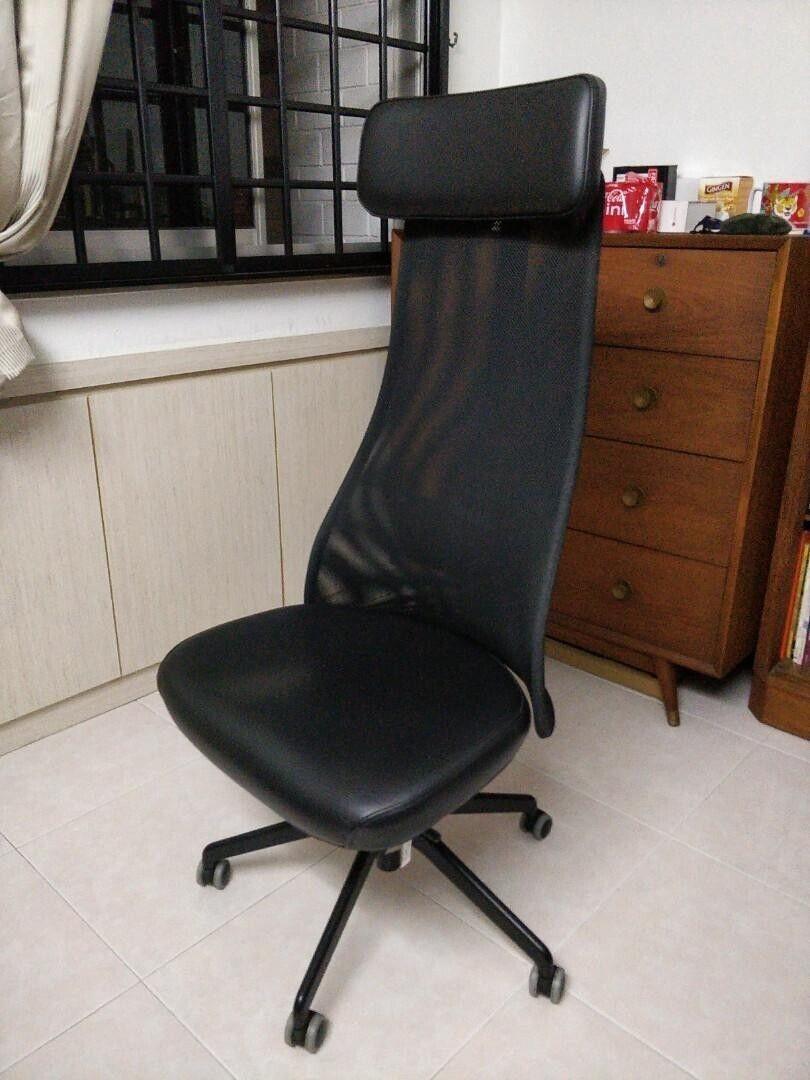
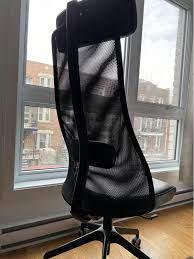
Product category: items_chair
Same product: yes